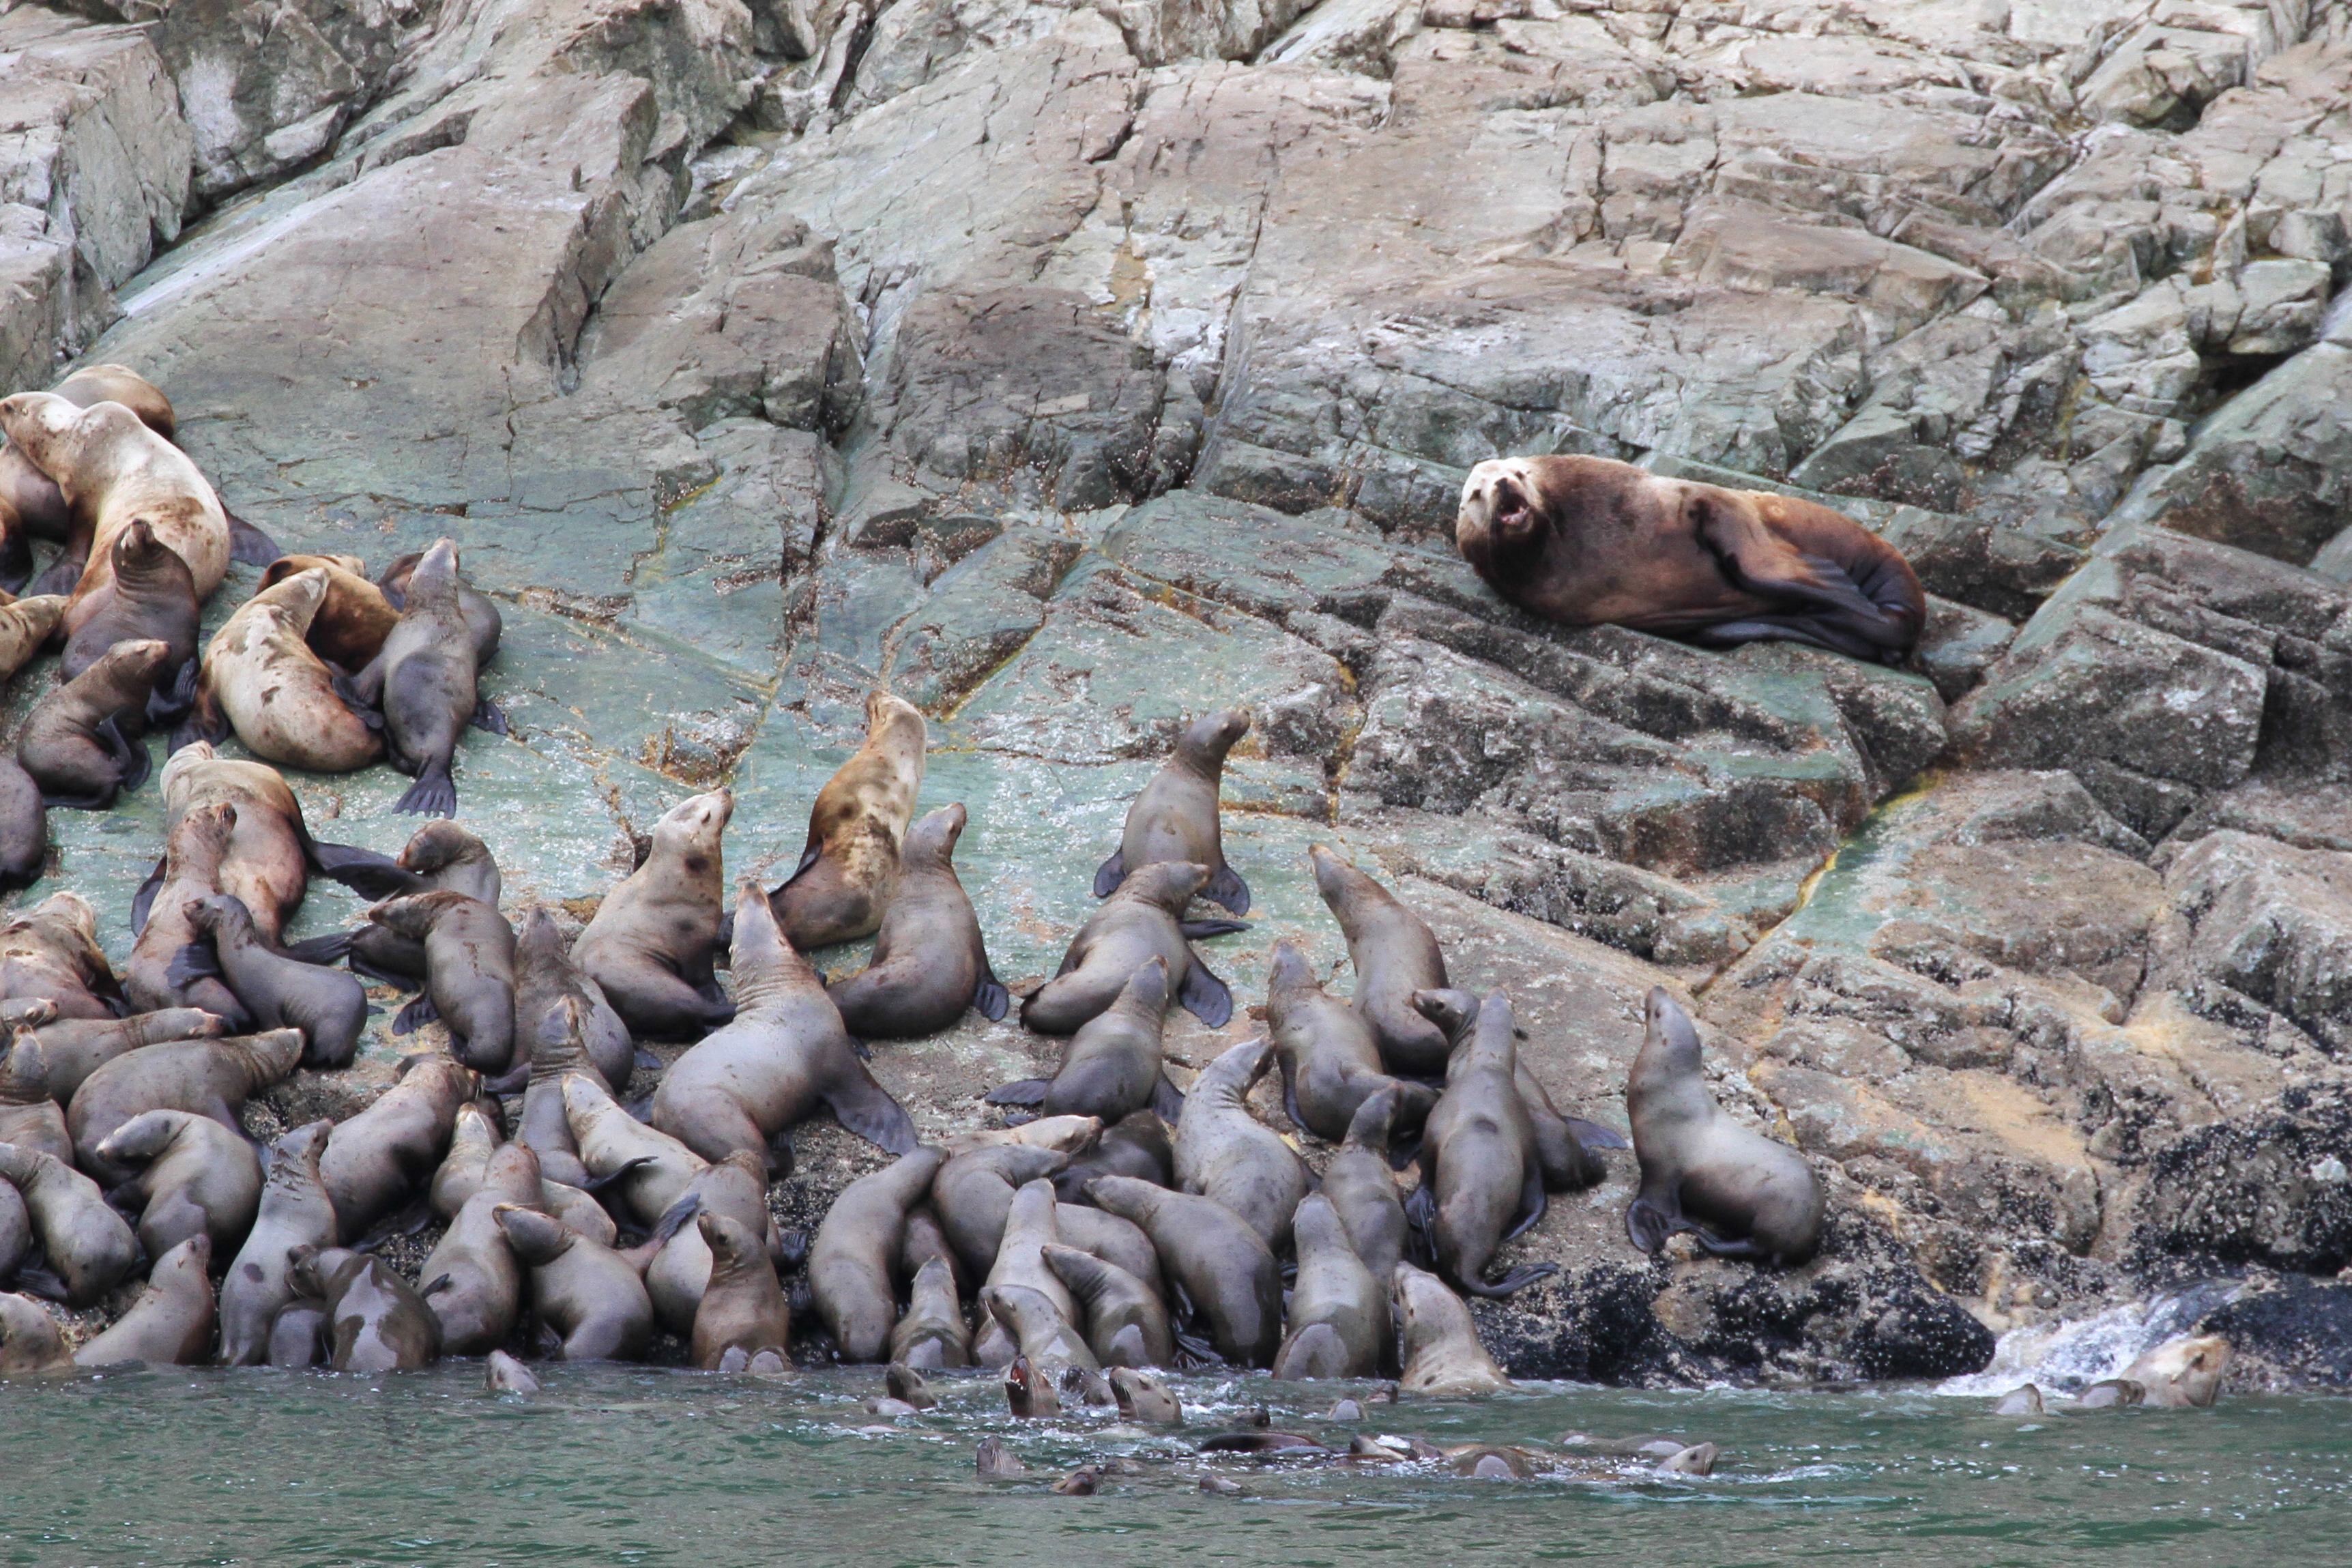
nature, wilderness, wildlife, wild, environment, zoo, mammal, aquatic, fauna, outdoors, zoology, animals, marine, seals, sea life, species, marine mammal